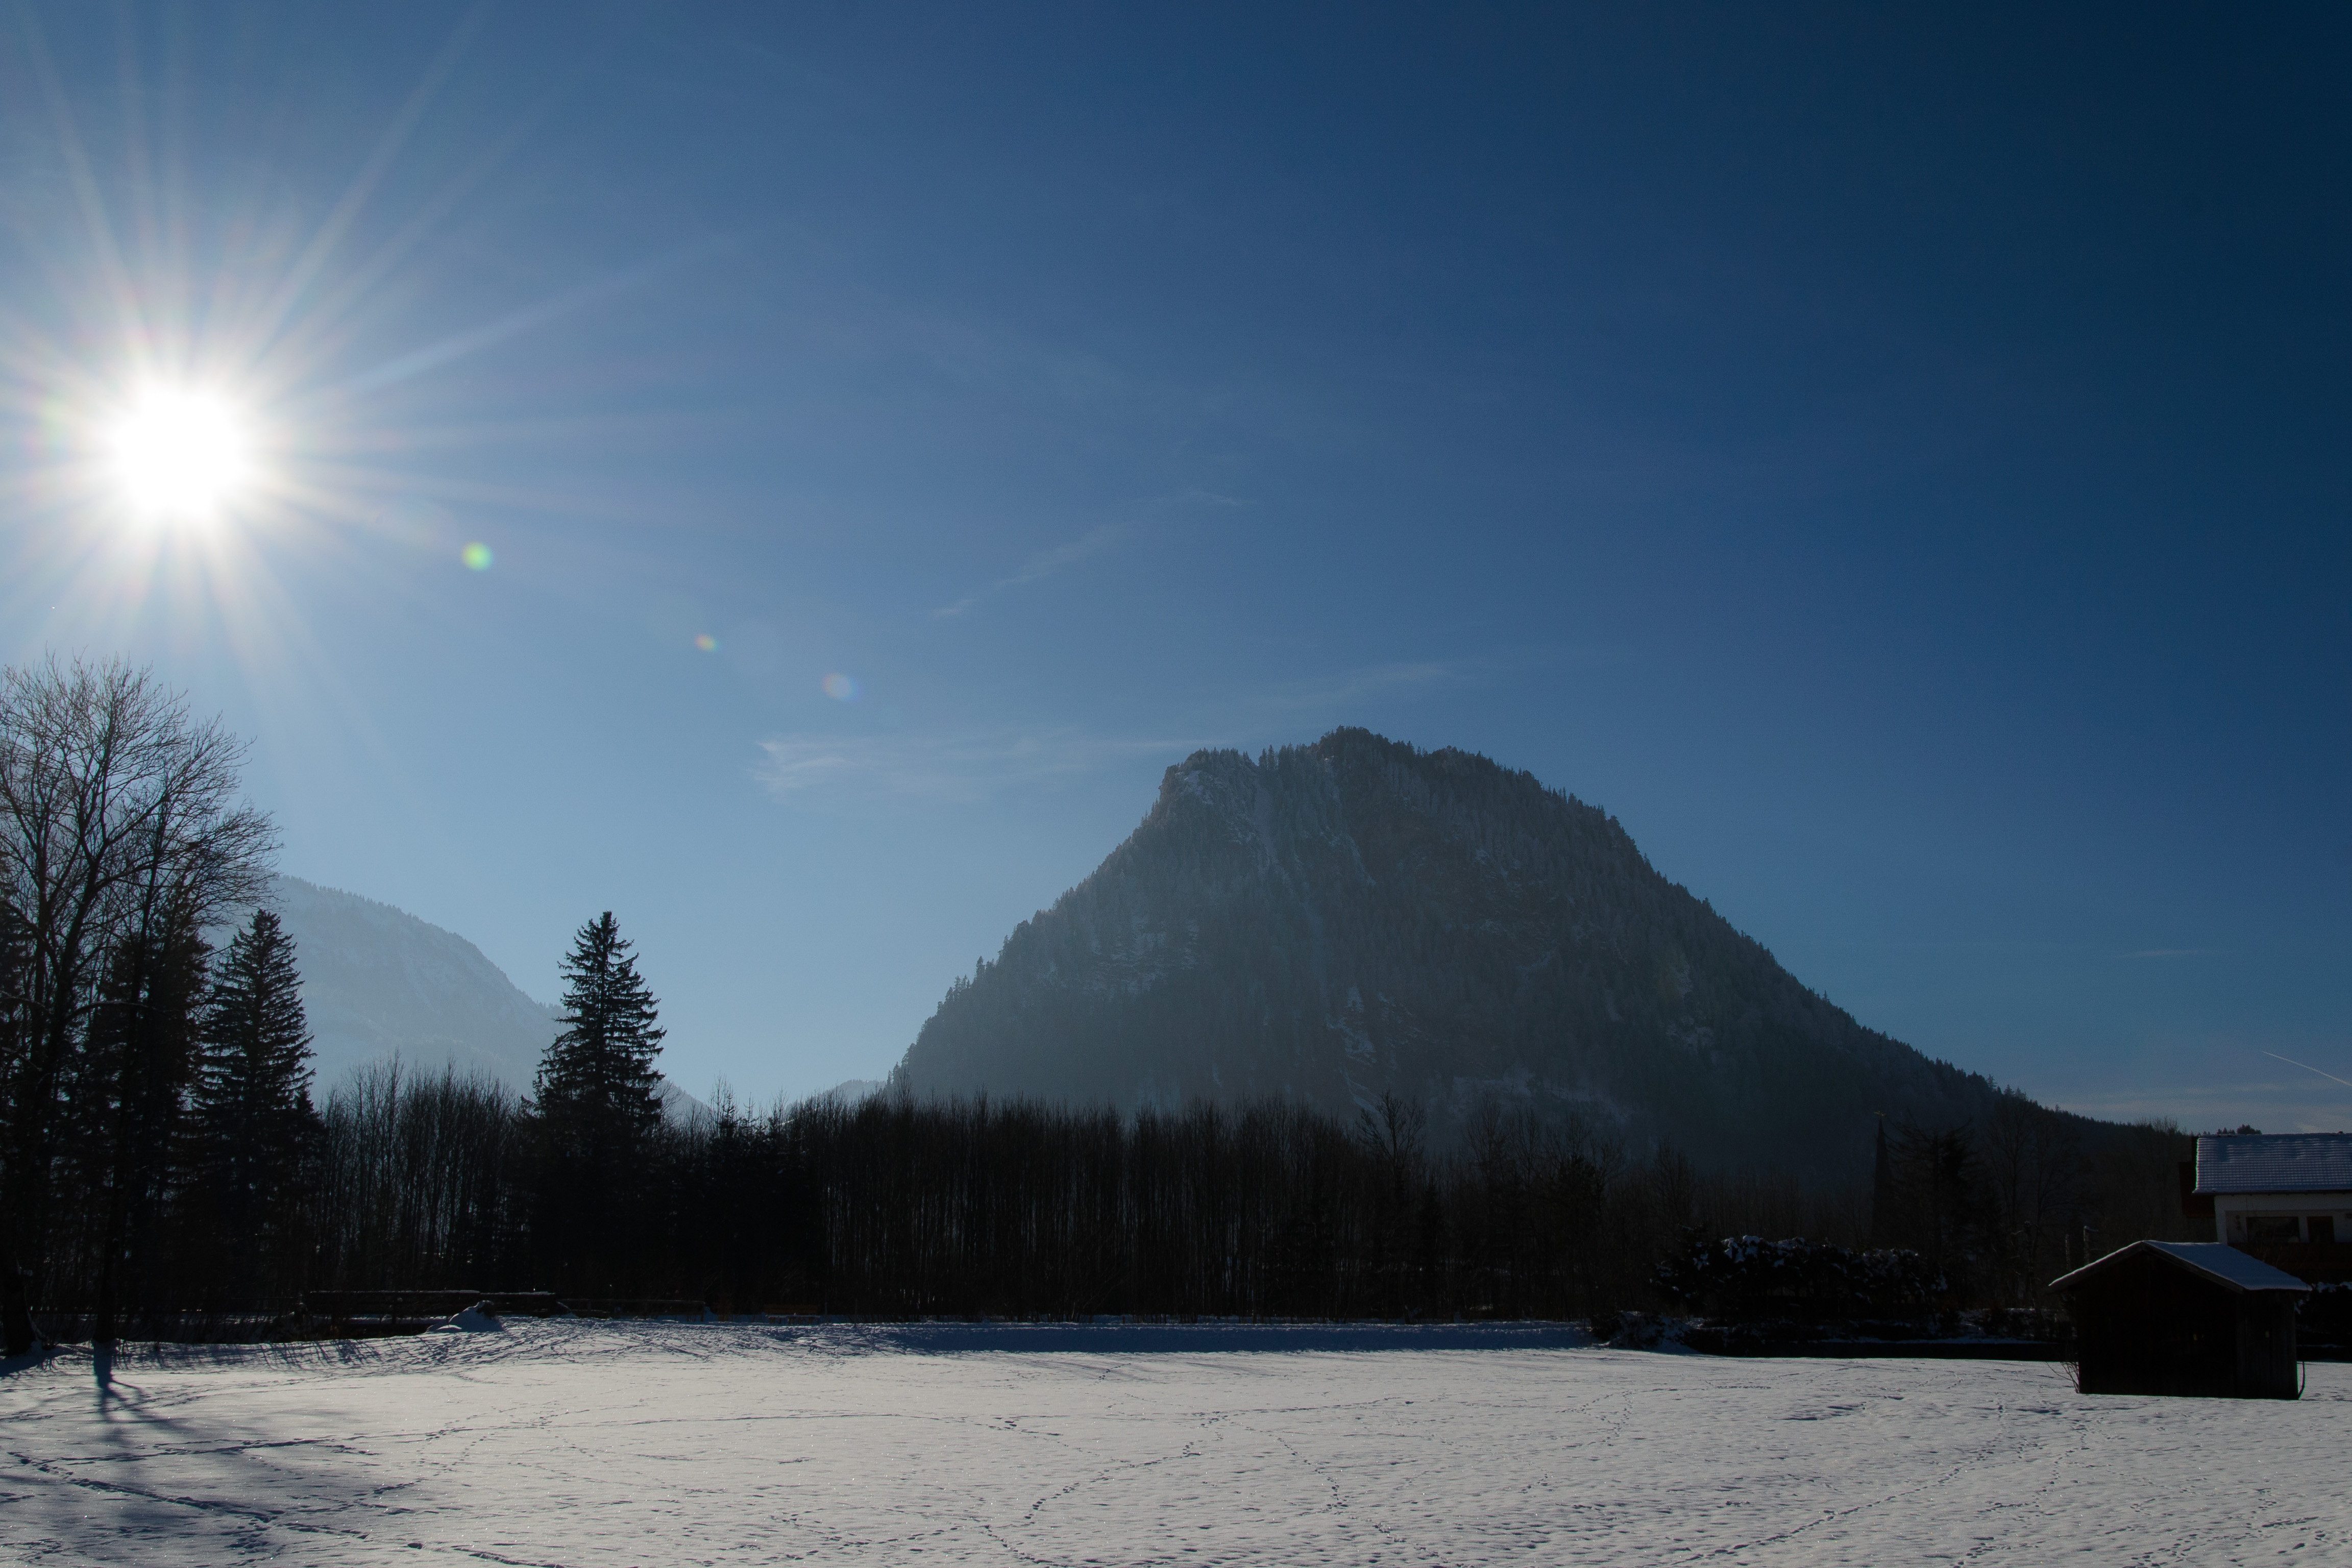
landscape, nature, horizon, mountain, snow, winter, cloud, sky, sun, sunrise, sunlight, morning, dawn, mountain range, dusk, ice, weather, alpine, season, mountains, atmospheric phenomenon, mountainous landforms